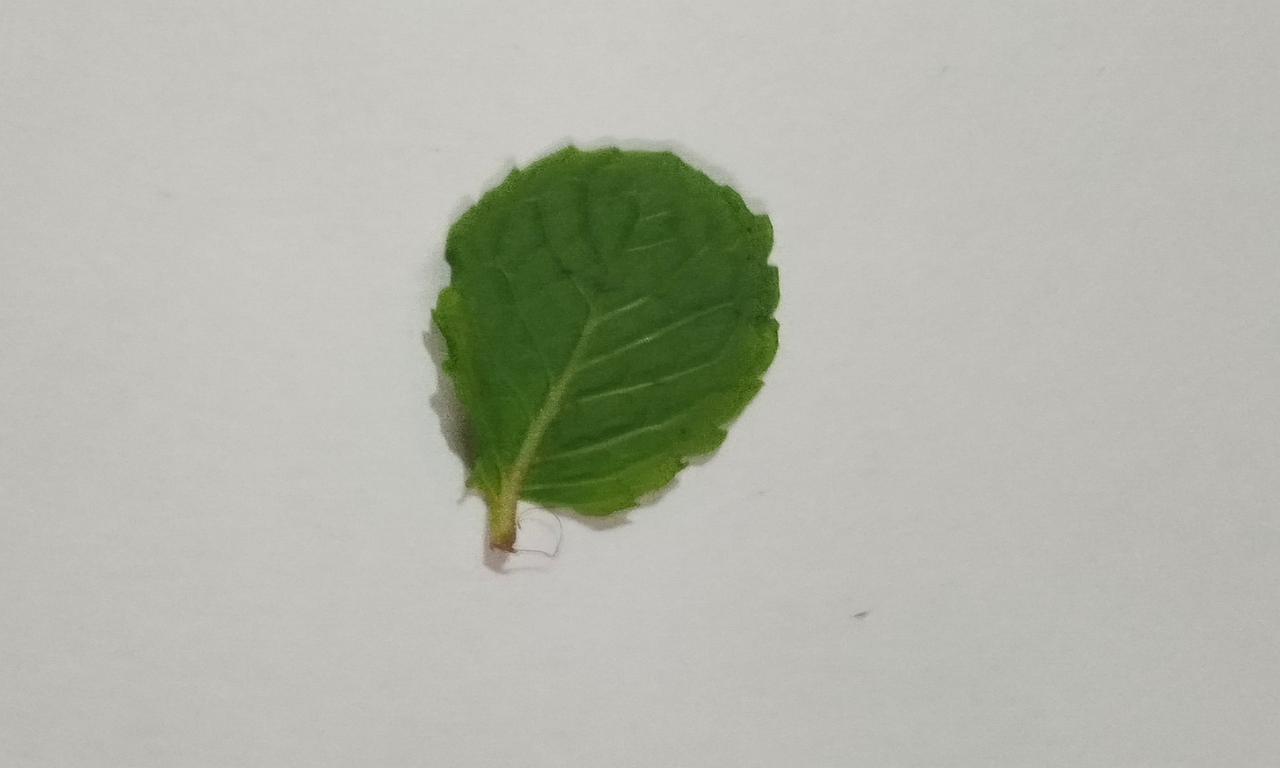
Label: Fresh